Architecture of Birmingham

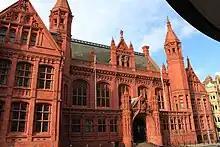
The red brick and terracotta Victoria Law Courts by Sir Aston Webb and Ingress Bell, on Corporation Street, 1891.

The first notable figure of this architectural revolution was Thomas Rickman, who was based in Birmingham for 21 of the 23 years he practiced as an architect. Although he worked in a wide variety of architectural styles Rickman's understanding of Gothic was far more thorough and learned than that of most other architects of his time, and his Quaker background gave him a systematic and objective view of Gothic styles free from the complications of the Church of England's search for liturgical meaning. His earliest Birmingham church St George-in-the-Fields of 1819 (demolished) was a remarkably correct Gothic structure for its date, and moved away from the economical but historically inauthentic use of cast iron detailing of his earlier churches in Liverpool. It was followed by a series of other notable works in the Birmingham area, including St Barnabas' Church, Erdington of 1824; the Watt Memorial Chapel of 1826 at St Mary's Church, Handsworth; All Saints Church, Ladywood of 1834 (demolished); and the Bishop Ryder Church of 1836 (demolished). Rickman's longest-lasting influence on the course of the Gothic revival however was his book "An Attempt to Discriminate the Styles of English Architecture, from the Conquest to the Reformation"; the first study of Gothic architecture designed to guide architects towards historically authentic styles and the first to establish a convincing classification and chronology of English Gothic architecture, defining the four principal periods – Norman, Early English, Decorated and Perpendicular – that still frame the understanding of Gothic styles today.